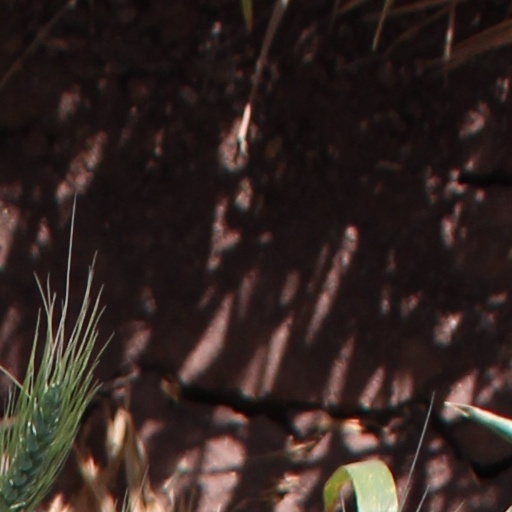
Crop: wheat